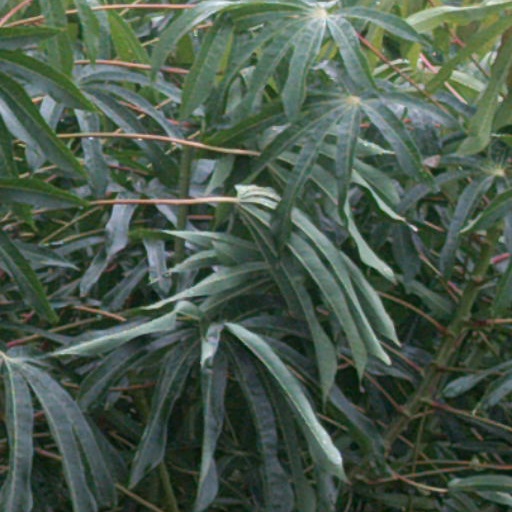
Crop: cassava